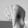
ASL letter: Q